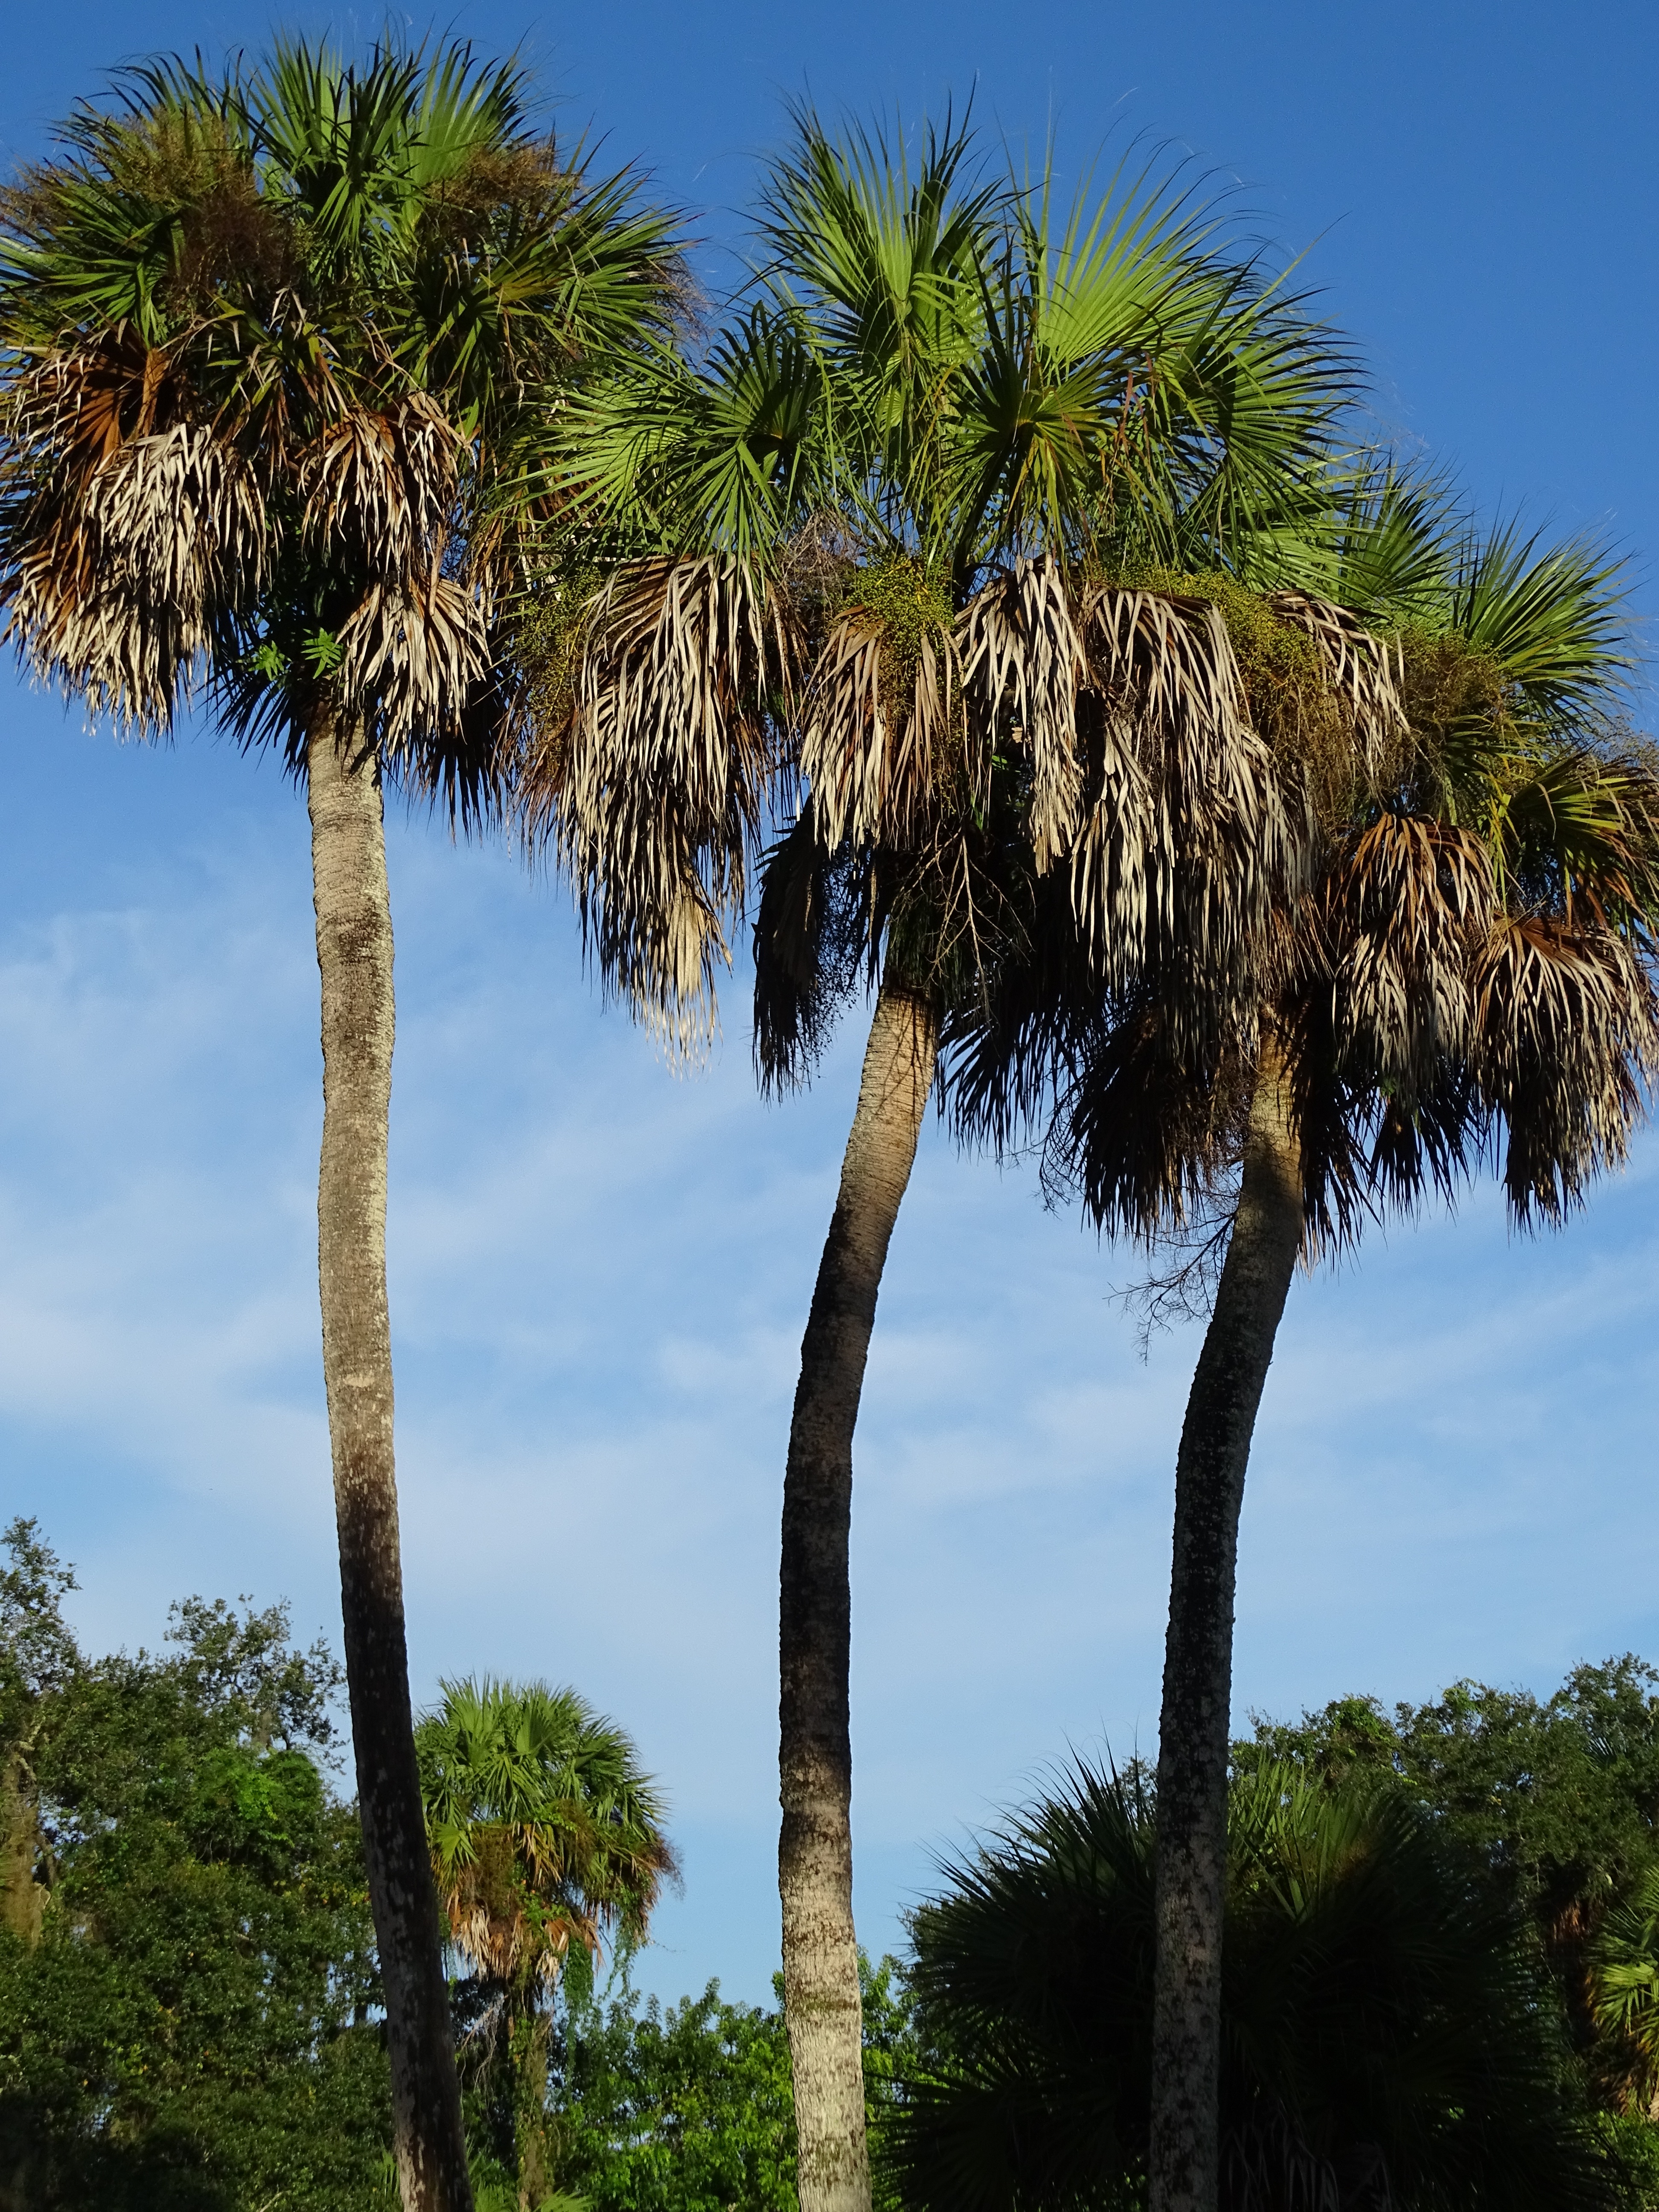
landscape, tree, nature, plant, flower, green, jungle, palm, tropical, botany, flora, savanna, palm trees, tropics, flowering plant, date palm, woody plant, land plant, arecales, palm family, borassus flabellifer